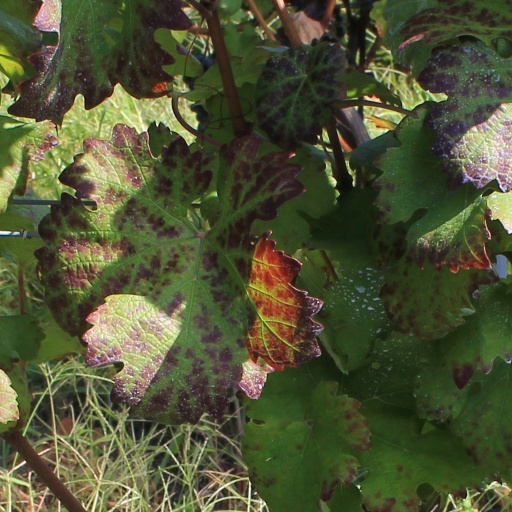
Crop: grape